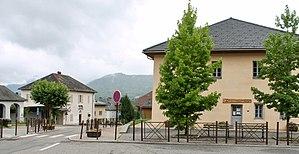
Mairie (à droite) et bibliothèque municipale (à droite) de Marthod.
Marthod est une commune française située dans le département de la Savoie, en région Auvergne-Rhône-Alpes.